Augustus Guy de Vaudricourt

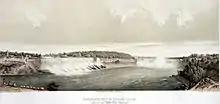

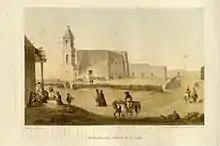

Augustus Guy de Vaudricourt was a painter and lithographer active in the 1800s in France, the United States and Mexico, and is noted for his image contributions to the Report on the United States and Mexican Boundary Survey of 1848-1855.